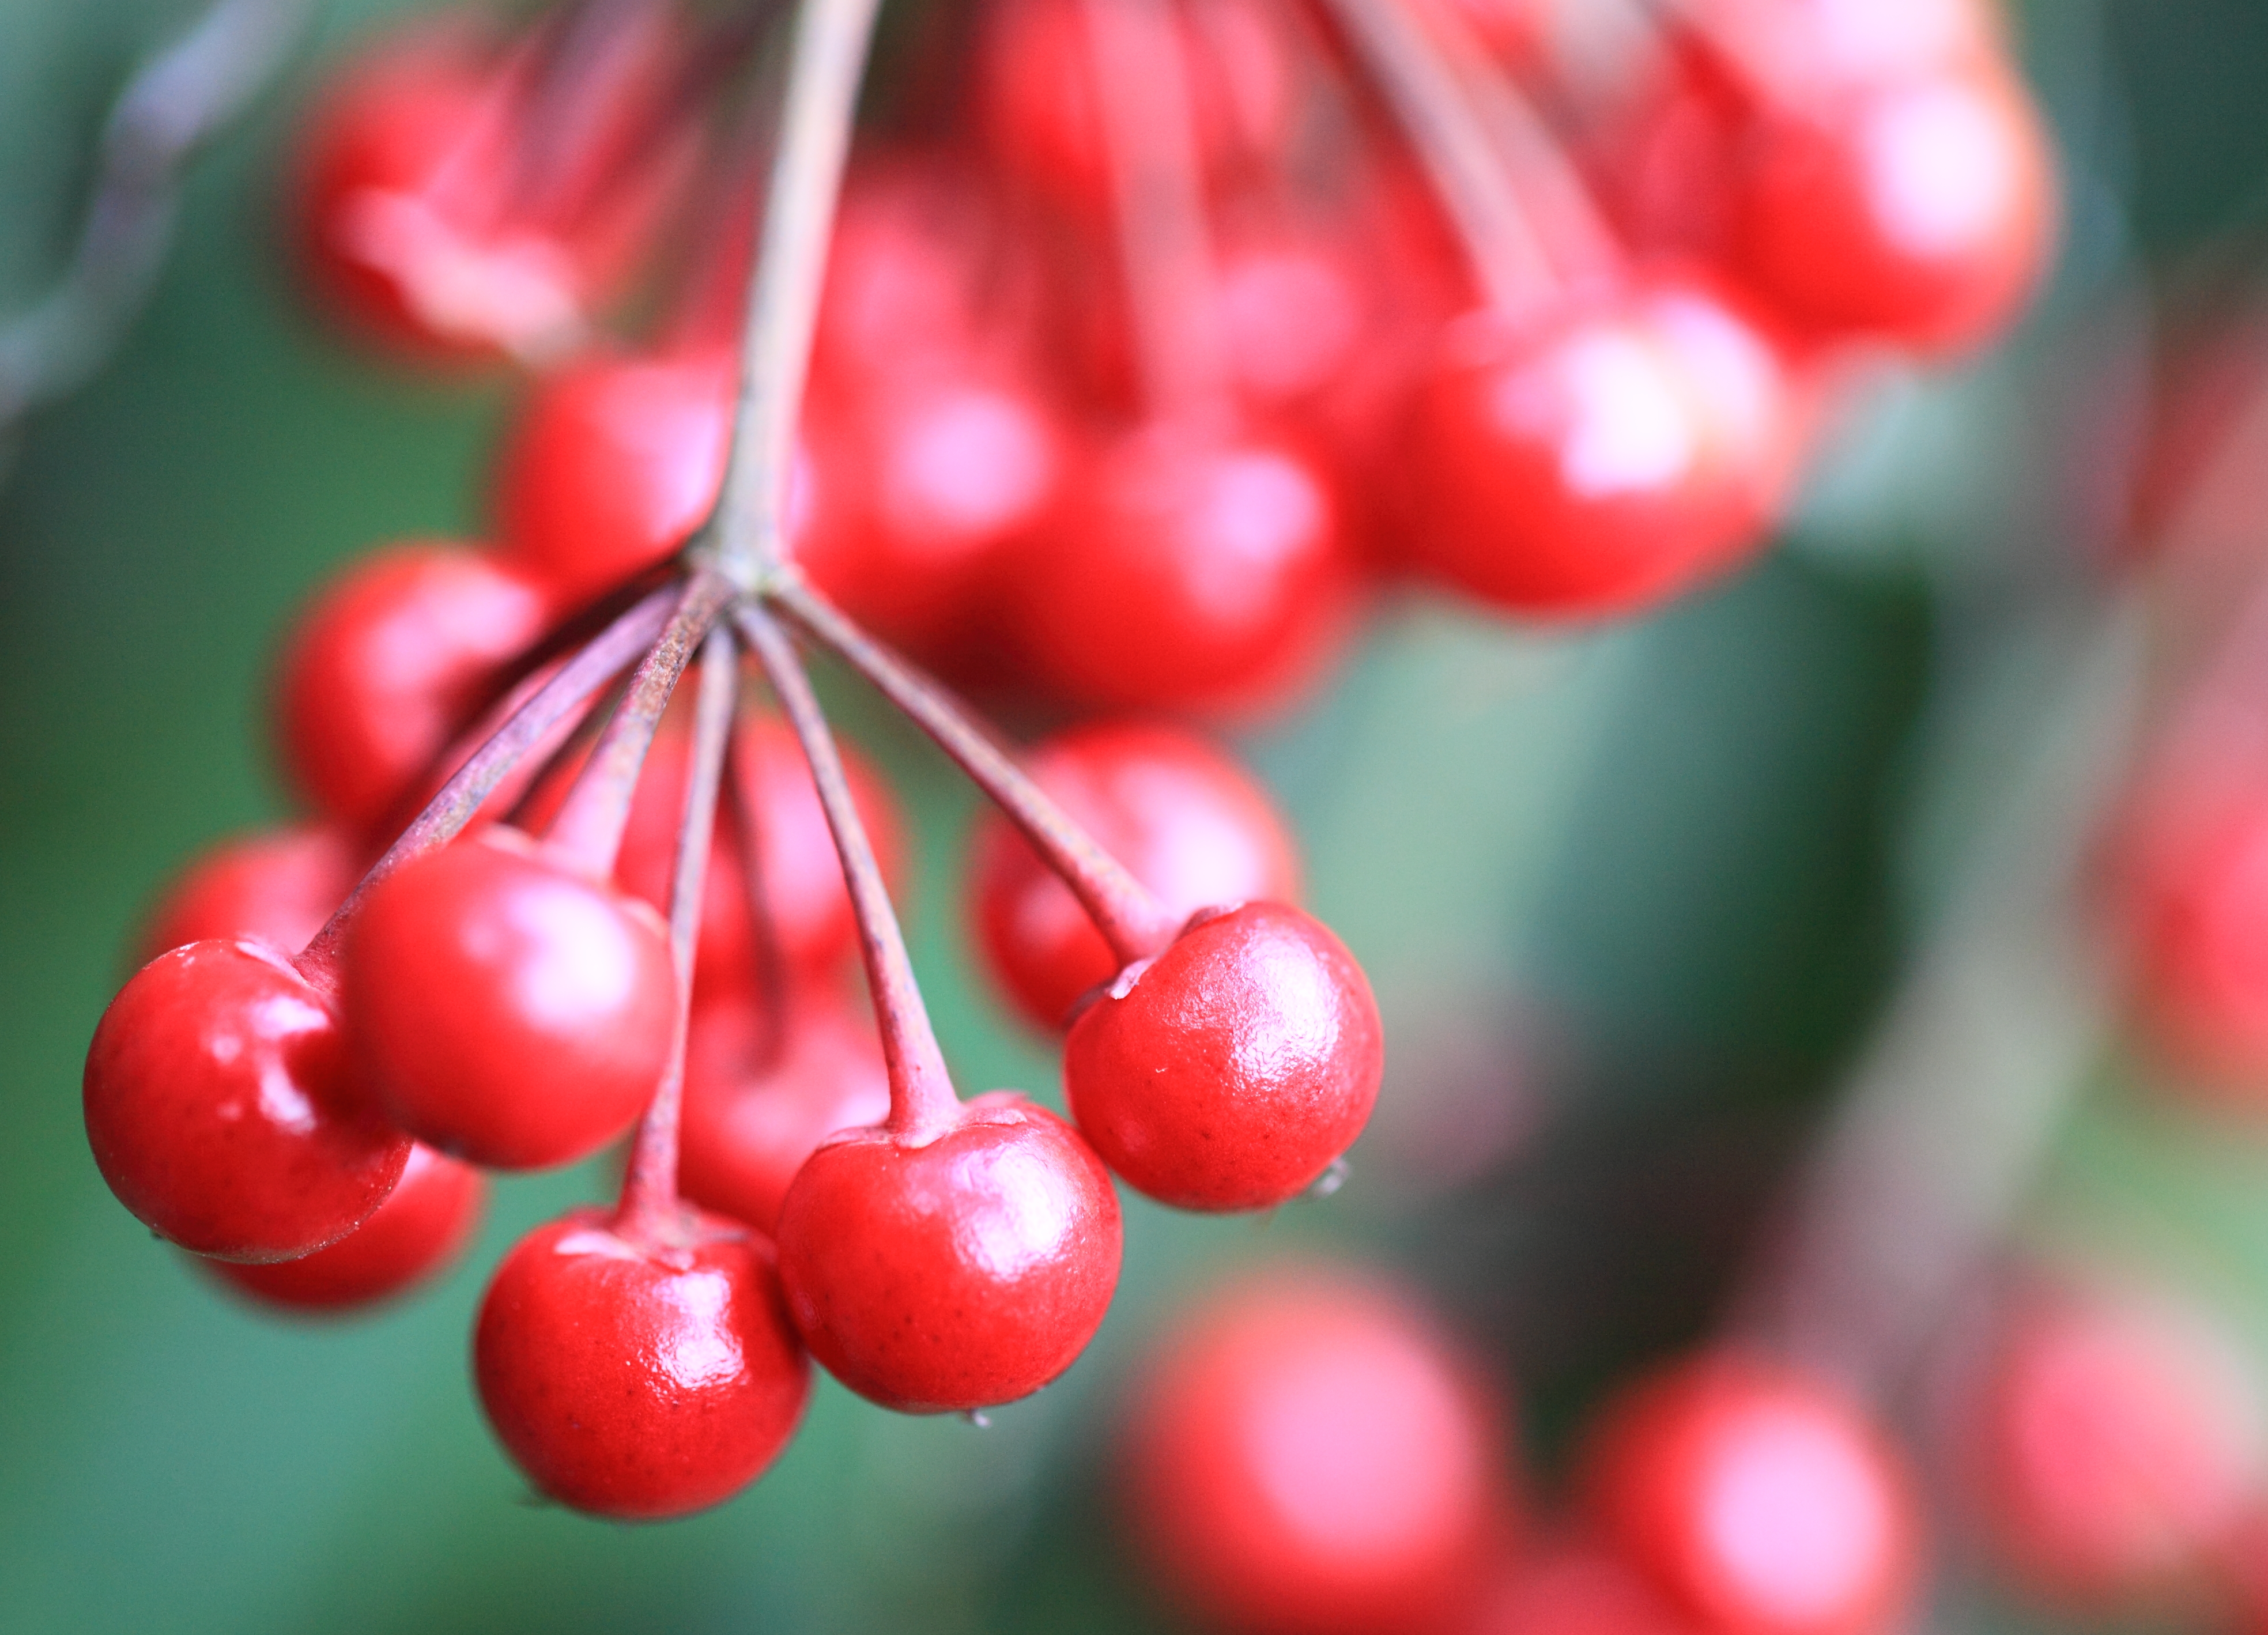
branch, plant, fruit, berry, flower, food, high, red, produce, shrub, fruits, 5d, hires, rowan, markii, cherry, hi, res, resolution, rose hip, macro photography, flowering plant, acerola, malpighia, lingonberry, land plant